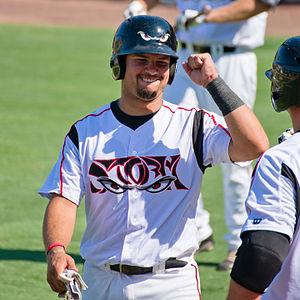
Eddy Rodríguez est un receveur des Ligues majeures de baseball.